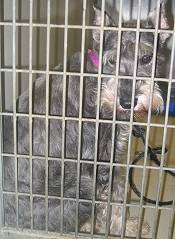
Label: dog